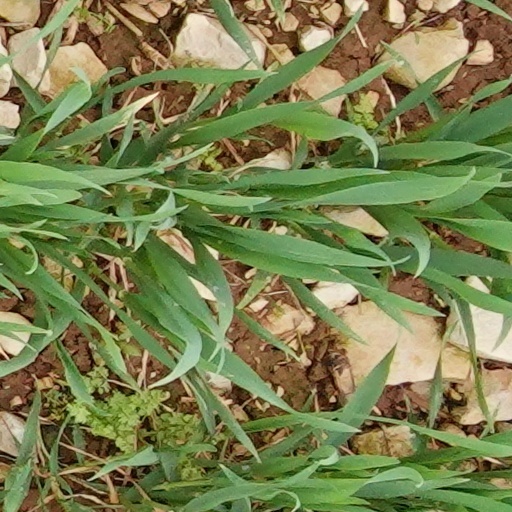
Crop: wheat